Cis-natural antisense transcript

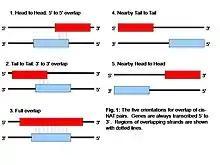
Figure 1: Orientations of cis-NATs within the genome

Cis-NATs have a variety of orientations and differing lengths of overlap between pairs. There have been five identified orientations for cis-NATs to date. The most common orientation is head-to-head, where the 5' ends of both transcripts align together. This orientation would result in the greatest knockdown of gene expression if transcriptional collision is the reason for transcript inhibition. There are however some studies that have suggested that tail-to-tail orientations are the most common NAT pairs. Others such as tail to tail, overlapping, nearby head-to- head, and nearby tail-to-tail are less frequently encountered. Completely overlapping NATs involve the antisense gene being located completely over top of each other. Nearby head-to-head and tail-to-tail orientations are physically discrete from each other but are located very close to each other. Current evidence suggests that there is an overrepresentation of NAT pairs in genes that have catalytic activity. There may be something about these genes in particular that makes them more prone to this type of regulation.